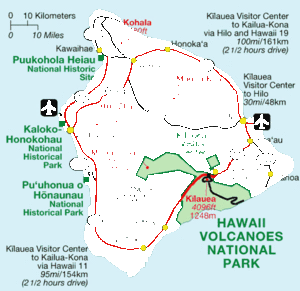
Hawaï est une île volcanique de l’océan Pacifique et une des huit îles principales qui composent l’État américain d'Hawaï. L'île est la plus méridionale de l'archipel hawaïen et se situe à 47 km au sud-sud-est de l'île de Maui. Afin d’éviter la confusion entre son nom et celui de l’État, elle est souvent surnommée Big Island, littéralement en français « Grande Île », puisqu'elle est plus grande que toutes les autres îles de l’archipel réunies.